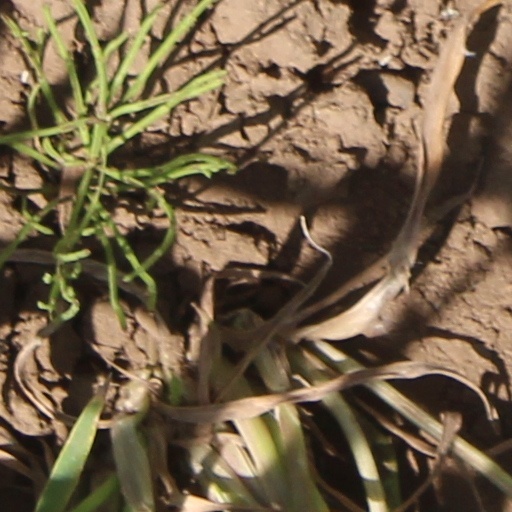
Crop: wheat